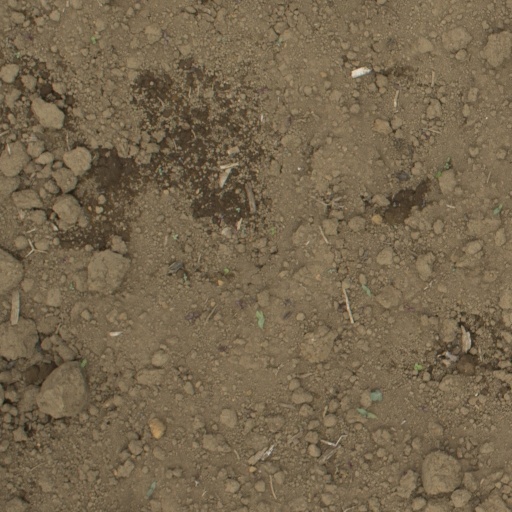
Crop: Jerusalem artichoke